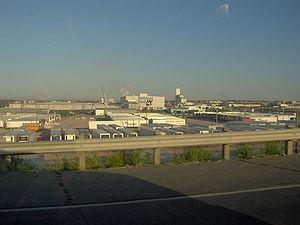
Dodge City est une ville située dans le comté de Ford au Kansas, aux États-Unis. La ville est célèbre dans la culture américaine pour son histoire de ville frontalière du Far West.